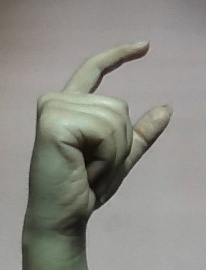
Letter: dal